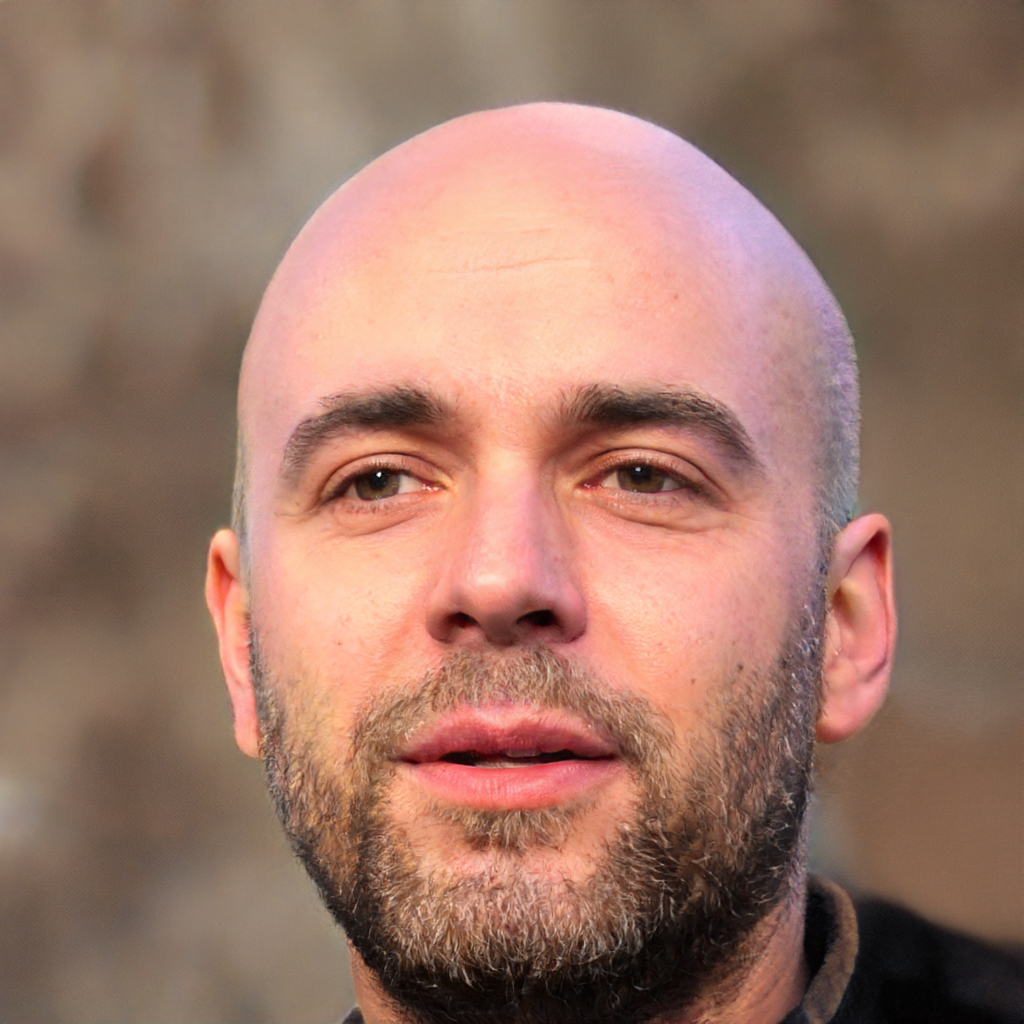
Gender: Male